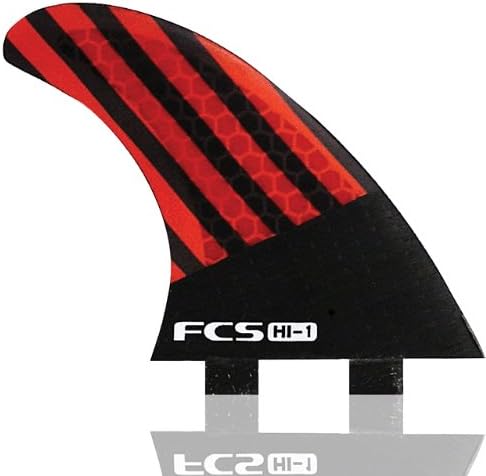
FCS HI-1 Performance Core Surfboard Tri Fin Set
Category: Sports & Outdoors
Harley Ingleby's XL signature template delivers maximum speed and drive for powerful surfers. Ideal for performance longboards and wide hybrid models. Construction: Performance Core Tri Fin Set - (3) fin set Size - XL (Over 187lbs) Base: 5.11 in. / 130 mm Depth: 5.35 in. / 136 mm Area: 19.23 sq. in. Sweep: 27.4 degrees
Features: base: 4 7/8" | height: 5 3/8"